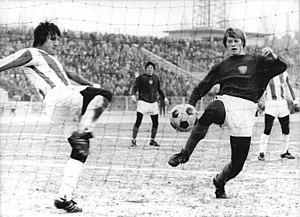
Wolfgang Steinbach est un footballeur international est-allemand. Il participe aux Jeux olympiques d'été de 1980, remportant la médaille d'argent avec l'Allemagne de l'Est.